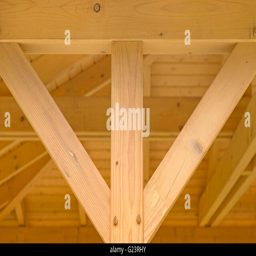
interior beams on a wooden structure